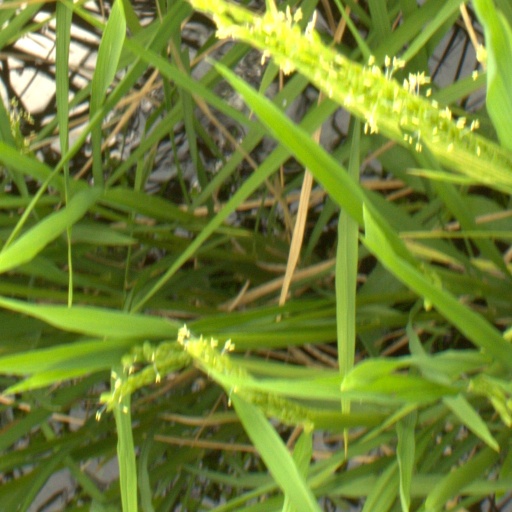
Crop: rice